Ancient Greece

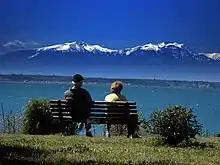
Mount Olympus, home of the Twelve Olympians

The earliest Greek literature was poetry and was composed for performance rather than private consumption. The earliest Greek poet known is Homer, although he was certainly part of an existing tradition of oral poetry. Homer's poetry, though it was developed around the same time that the Greeks developed writing, would have been composed orally; the first poet to certainly compose their work in writing was Archilochus, a lyric poet from the mid-7th century BC. Tragedy developed around the end of the archaic period, taking elements from across the pre-existing genres of late archaic poetry. Towards the beginning of the classical period, comedy began to develop—the earliest date associated with the genre is 486 BC, when a competition for comedy became an official event at the City Dionysia in Athens, though the first preserved ancient comedy is Aristophanes' "Acharnians", produced in 425.